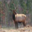
Label: deer